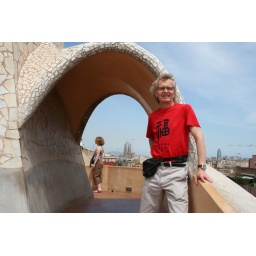
Gaudi architecture and me wearing &amp;quot;Good fortune&amp;quot; shirt in Barcelona building Casa Mila.